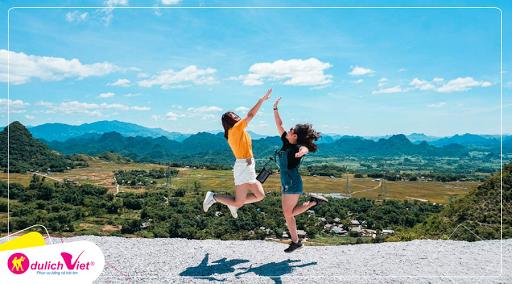
có hai cô gái đang cùng nhảy lên để đập tay với nhau